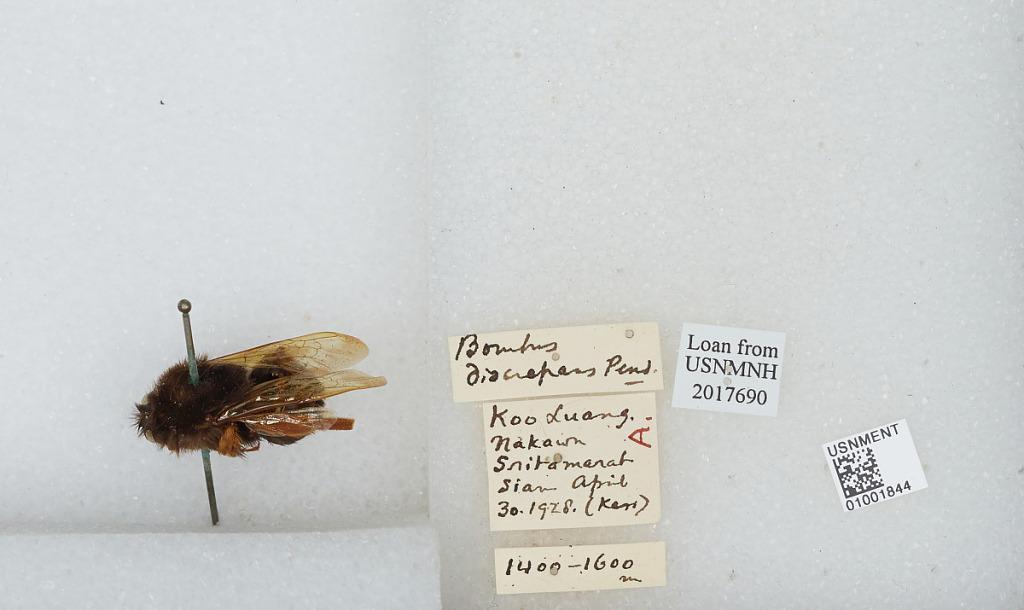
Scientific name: Bombus (Festivobombus) festivus Smith
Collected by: Kerr
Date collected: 1928-4-30
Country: Thailand
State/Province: Nakhon Si Thammarat
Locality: Koo Luang, Nakawn Sritamarat
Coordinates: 8.5, 99.73